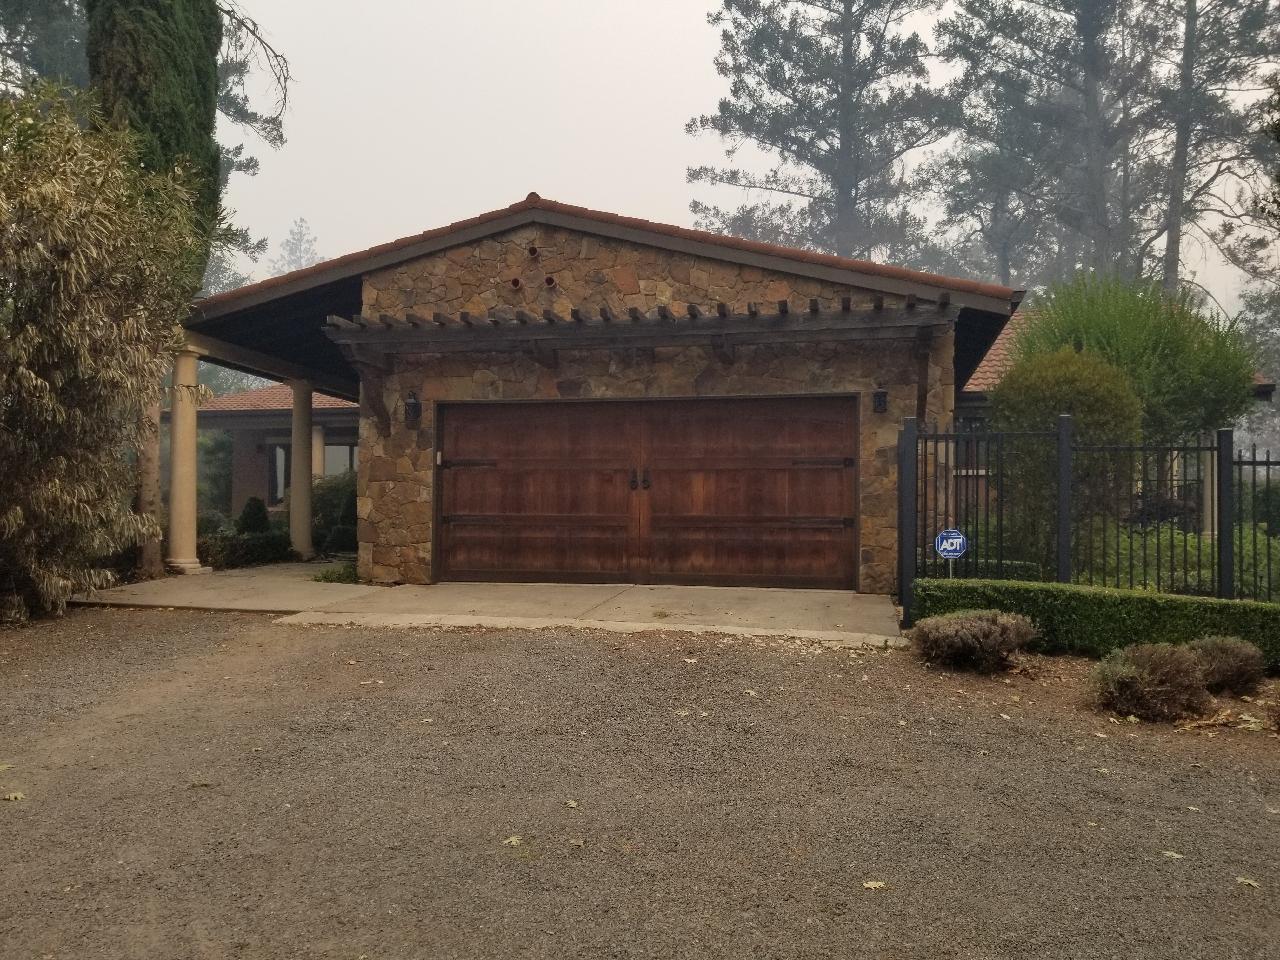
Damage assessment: no_damage